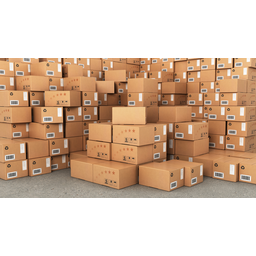
Label: cardboard